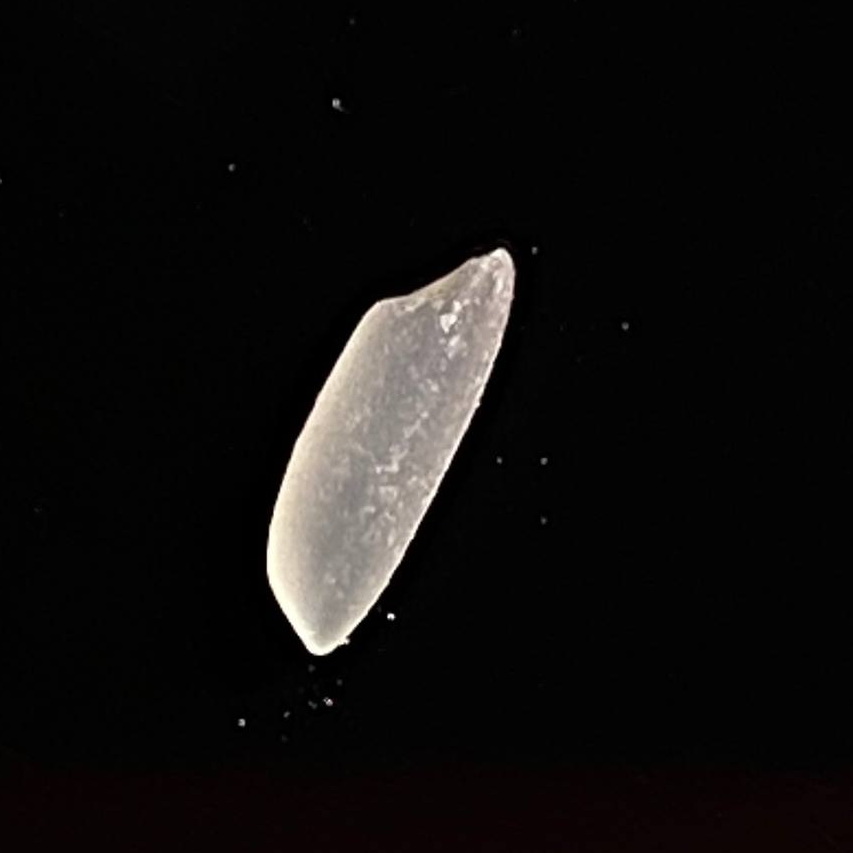
Rice variety: Katarivog